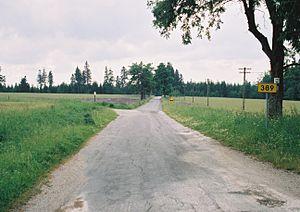
Route numéro 389 (appelée ""l'autoroute des Sudètes"") à proximité de Spalona Pass dans les monts Bystrzyckie, en Pologne. Polski: Droga wojewódzka nr 389 na Przełęczy Spalona, Góry Bystrzyckie"